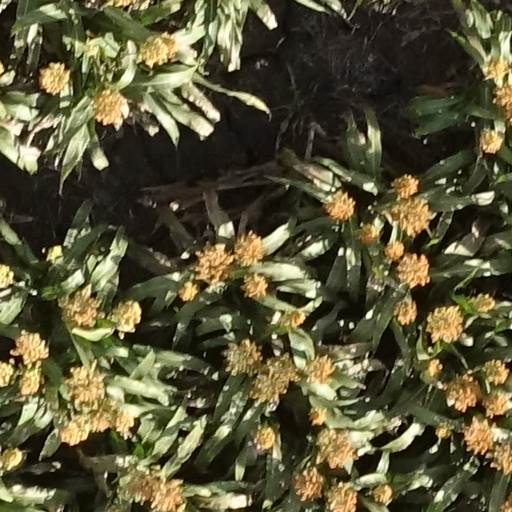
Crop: sorghum